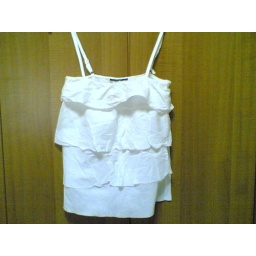
mphosis white spag top with layers...S size fits XS-small S...not stretchable as shirt material...cotton...seldom worn and in good condition